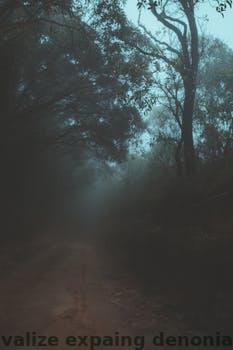
Label: Watermark